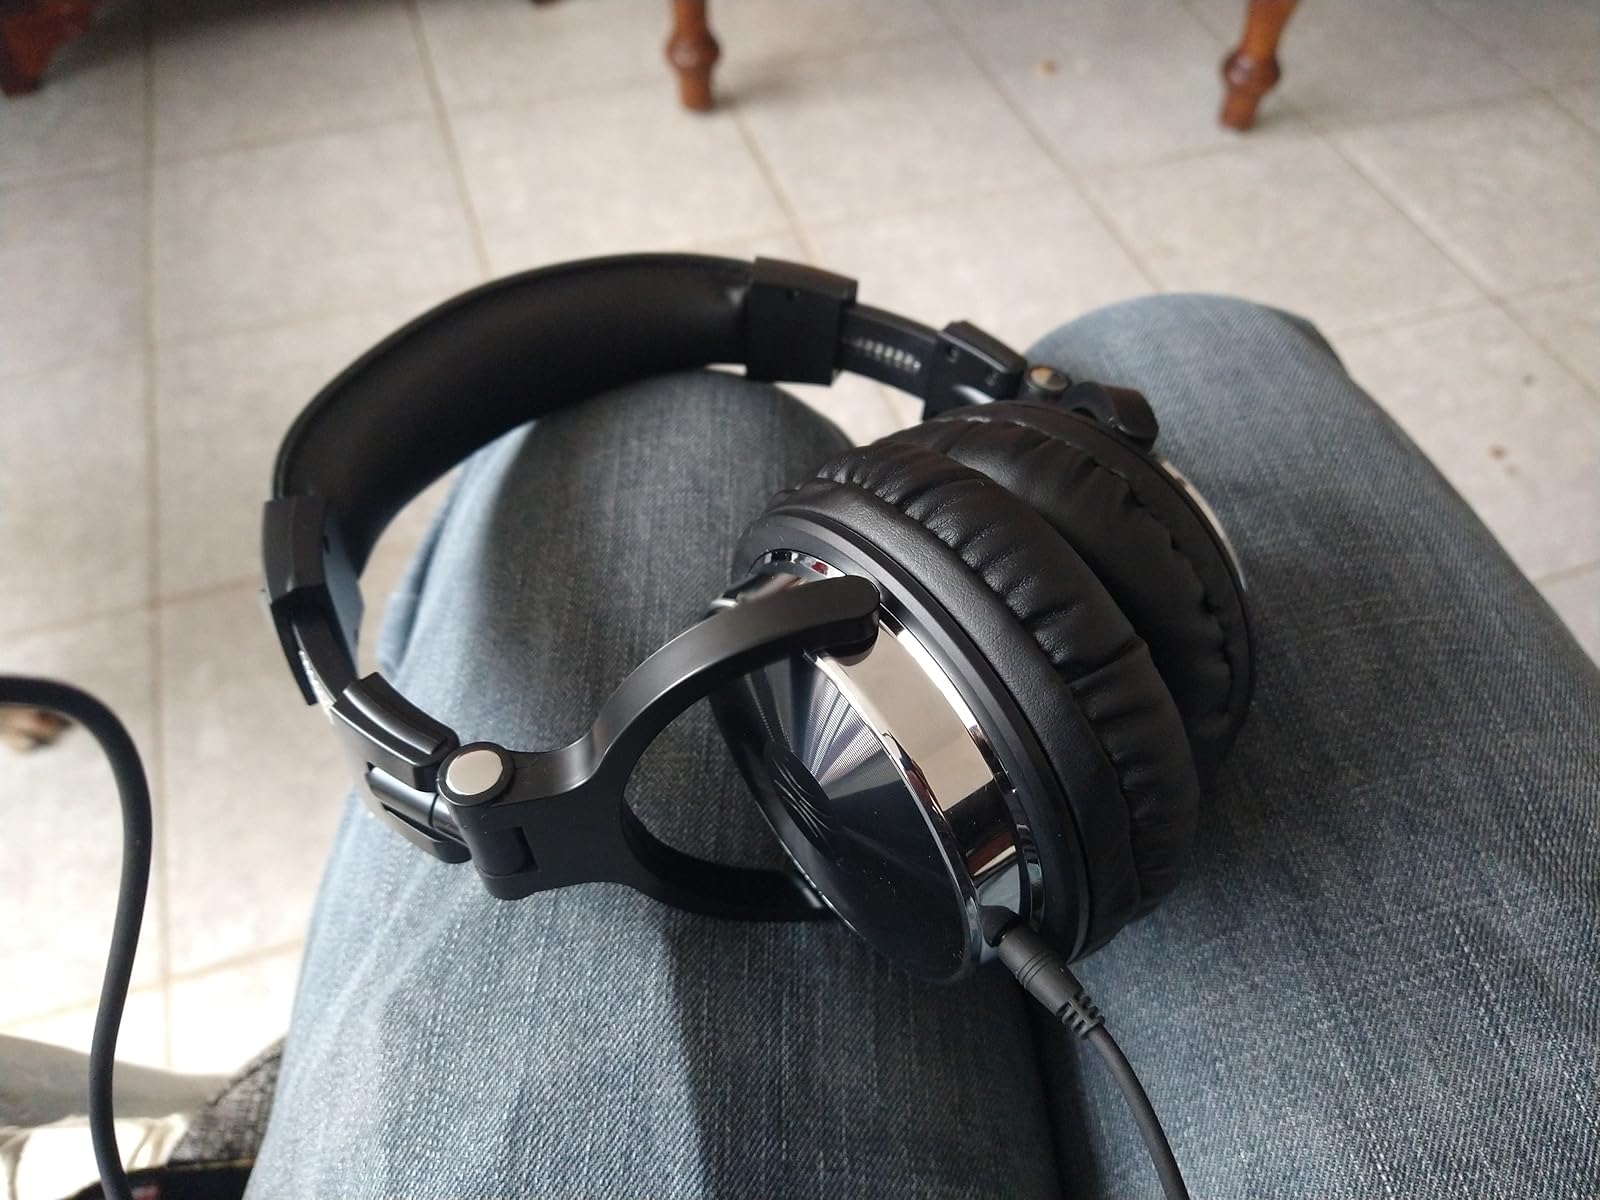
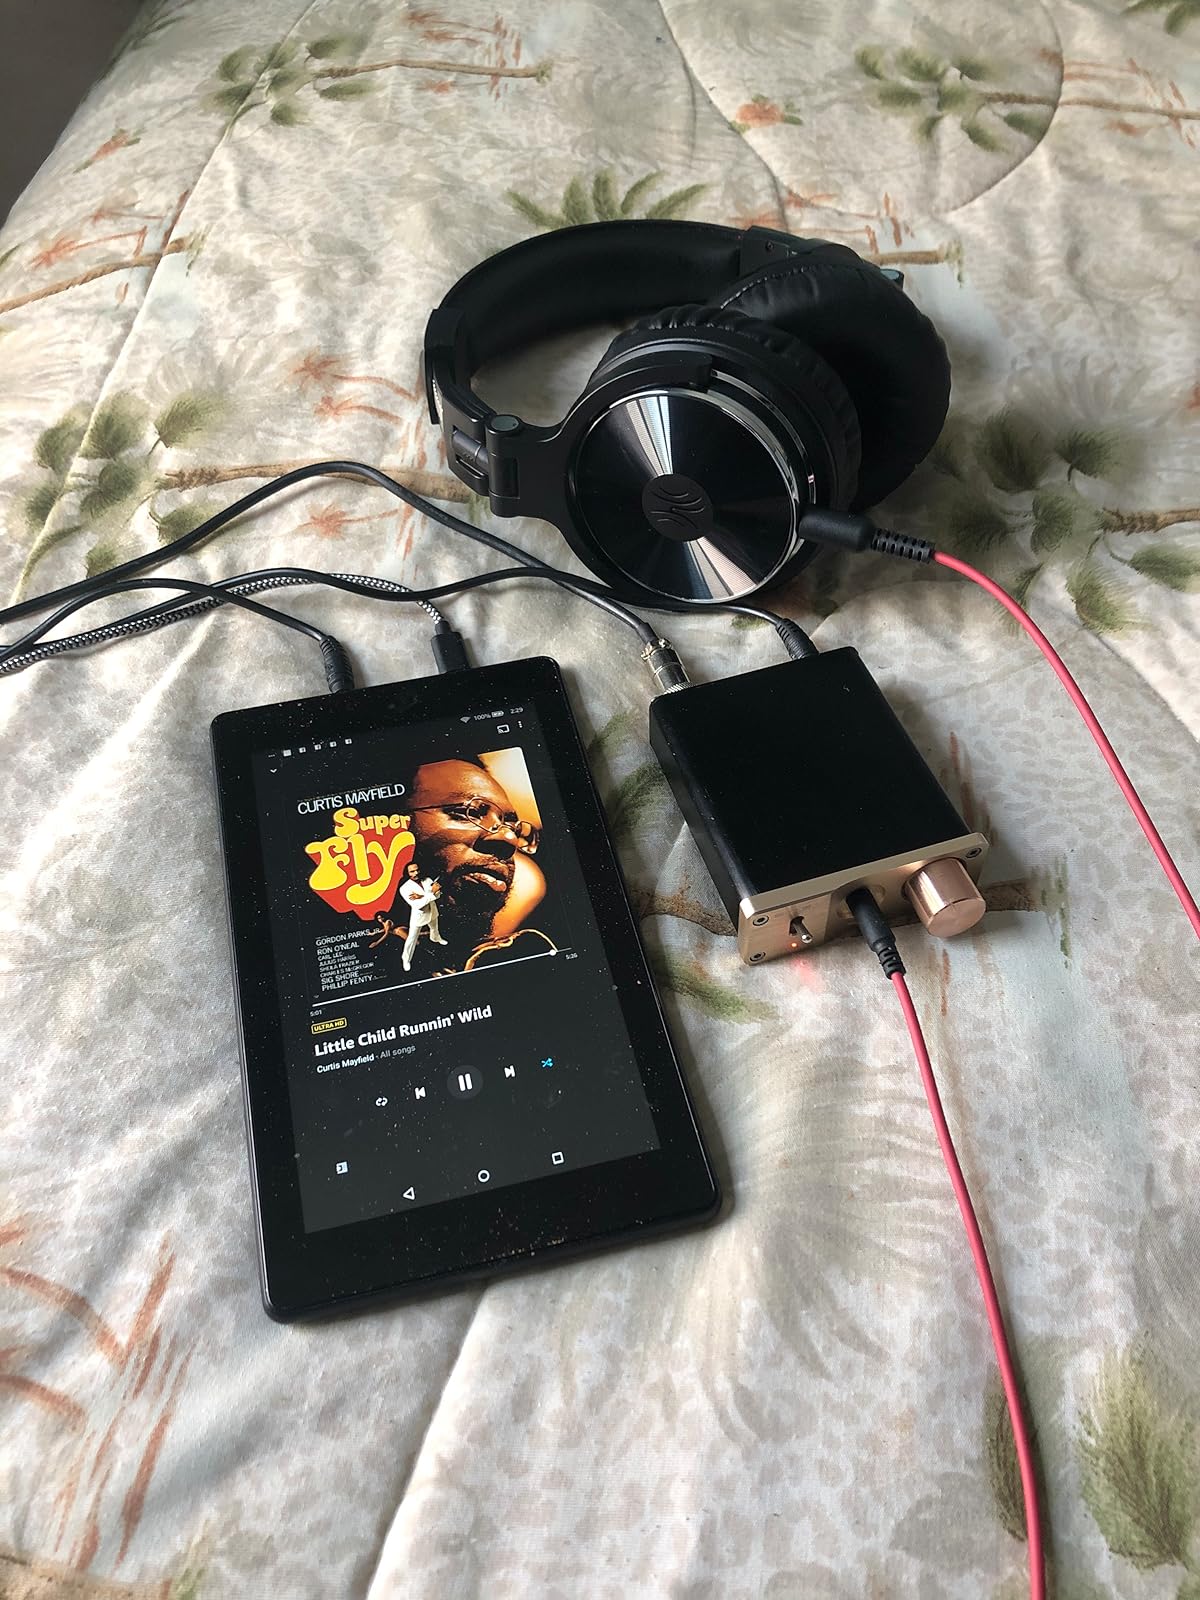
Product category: headphones
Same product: yes